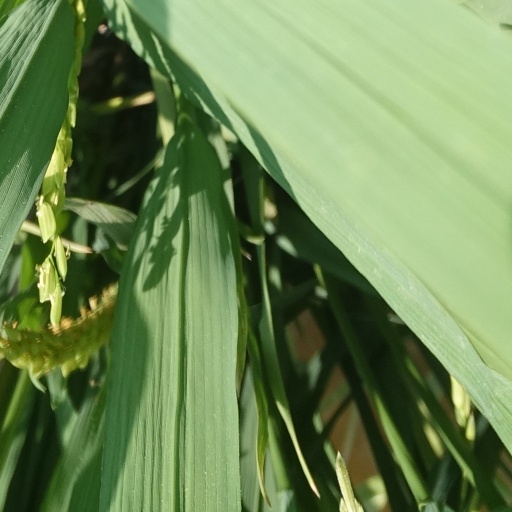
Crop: rice